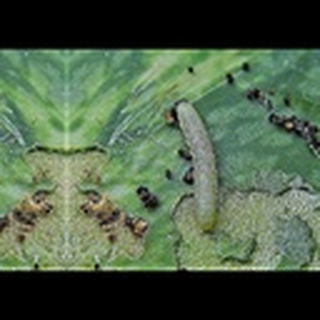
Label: cotton_army_worm